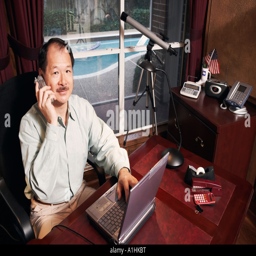
high angle view of a senior man talking on a cordless telephone